Haemophilia

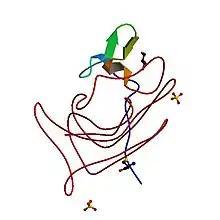
A drawing of clotting factor VIII

Haemophilia (British English), or hemophilia (American English), is a mostly inherited genetic disorder that impairs the body's ability to make blood clots, a process needed to stop bleeding. This results in people bleeding for a longer time after an injury, easy bruising, and an increased risk of bleeding inside joints or the brain. Those with a mild case of the disease may have symptoms only after an accident or during surgery. Bleeding into a joint can result in permanent damage while bleeding in the brain can result in long term headaches, seizures, or an altered level of consciousness.